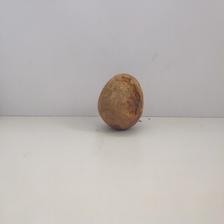
Size: Spoiled